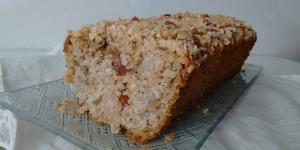
budin de pera y avena